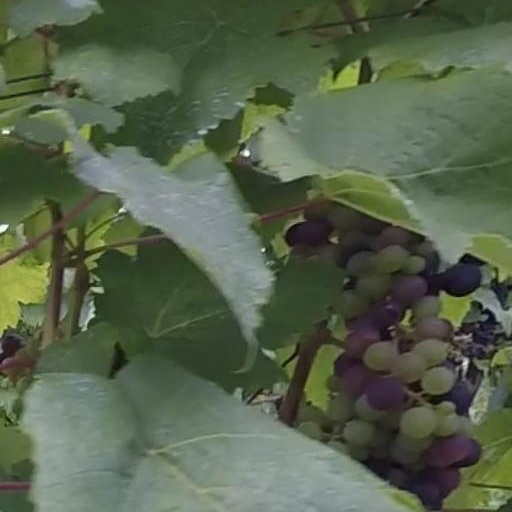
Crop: grape